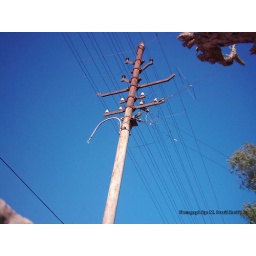
an electricity pole outside wall of my house in sama satta, Junaid Rashid UET lahore